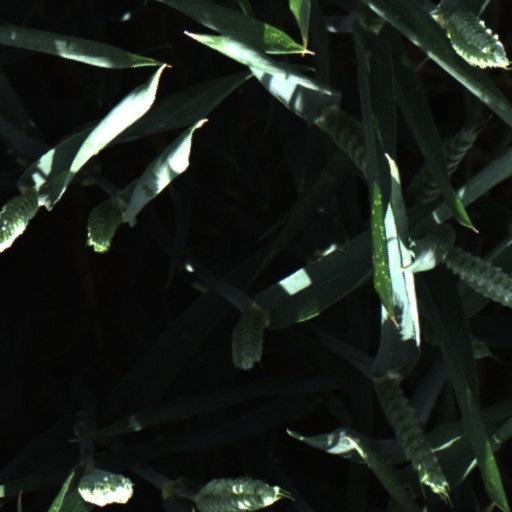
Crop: wheat